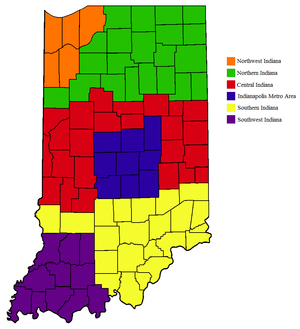
Cet article est une liste de certaines régions des États-Unis. De nombreuses régions sont définies par des lois ou des règlements du gouvernement fédéral, d'autres par une culture et une histoire partagées et d'autres par des facteurs économiques.